Bulbasaurus

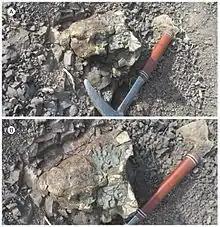
Holotype skull of "Bulbasaurus" as it was found "in situ"

The holotype specimen of "Bulbasaurus" was found by Roger M.H. Smith in the Vredelus locality, which is located at an altitude of , in the district of Fraserburg, Northern Cape, South Africa. This locality is part of what is known as the "Tropidostoma" Assemblage Zone, which belongs to the Lopingian (upper Permian) Hoedemaker Member of the Middle Teekloof Formation. The "Tropidostoma" AZ is named after the oudenodontid "Tropidostoma", which occurs commonly at the site. The holotype itself, which is catalogued as SAM-PK-K11235, is a partially complete skull that is missing the left subtemporal and both postorbital bars. It was discovered lying right-side-up in a bed of grey siltstone with embedded micrite nodules, and there were no associated remains from the rest of the skeleton. "Head-only" preservation is common in therapsid fossils of the Hoedemaker Member, because the specimens were probably left out in the open and became disarticulated before being rapidly buried by flash floods.